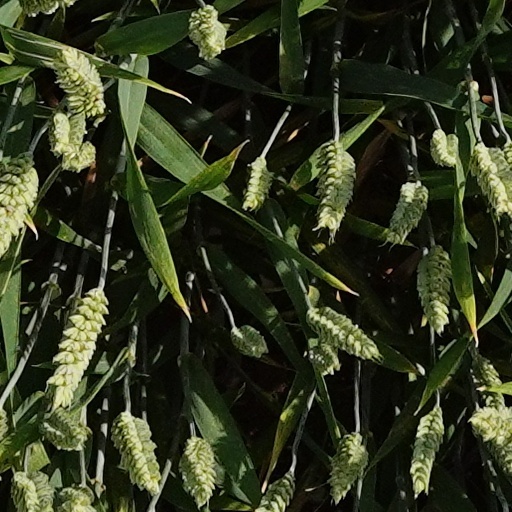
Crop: wheat